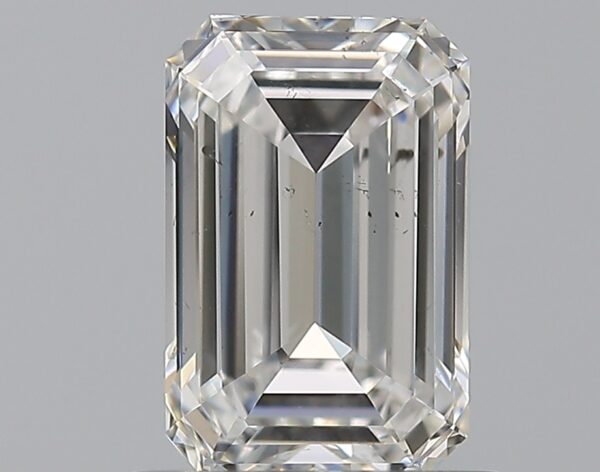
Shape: emerald
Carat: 0.9
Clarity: SI1
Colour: E
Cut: EX
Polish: EX
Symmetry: VG
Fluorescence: N
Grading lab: GIA
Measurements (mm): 7.03 x 4.6 x 2.73